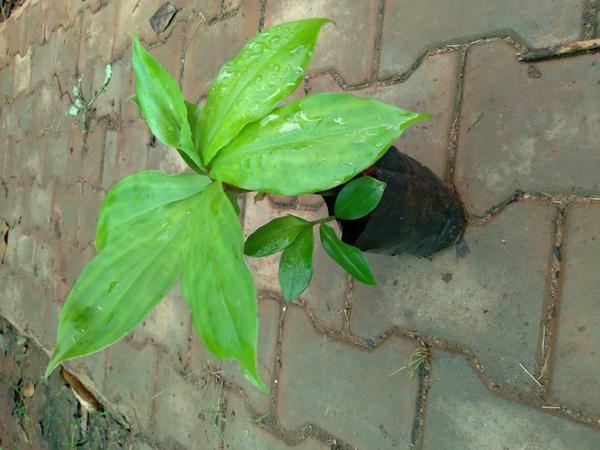
Plant: Insulin